Abuna Takla Haymanot

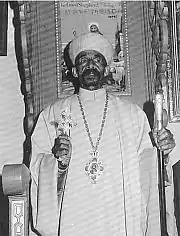

Abuna Takla Haymanot (Ge'ez: አቡነ ተክለ ሃይማኖት, born Melaku Wolde-Mikael: 21 September 1917 – 29 August 1988) was the third Patriarch of the Ethiopian Orthodox Tewahedo Church from 1976 to 1988.